Solar telescope

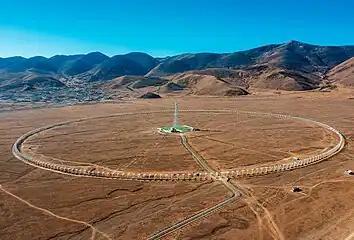
Daocheng Solar Radio Telescope in China

Solar telescopes need optics large enough to achieve the best possible diffraction limit but less so for the associated light-collecting power of other astronomical telescopes. However, recently newer narrower filters and higher framerates have also driven solar telescopes towards photon-starved operations. Both the Daniel K. Inouye Solar Telescope as well as the proposed European Solar Telescope (EST) have larger apertures not only to increase the resolution, but also to increase the light-collecting power.